Old Sheffield Plate

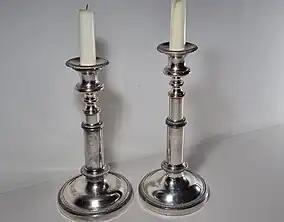
OSP 'Telescopic' candlesticks, , with the 'Orb' Maker's Mark of Blagden, Hodgson & Co. The inner sleeve allowed the height of the candle to be adjusted.

It is said that the material was accidentally invented by Thomas Boulsover, of Sheffield's Cutlers Company, in 1743, but this attribution is probably anecdotal. It was said that while trying to repair the handle of a customer's decorative knife, he heated it too much and the silver started to melt. When he examined the damaged handle, he noticed that the silver and copper had fused together very strongly. Experiments showed that the two metals behaved as one when he tried to reshape them, even though he could clearly see the two different layers.